Cristian Ramírez (Ecuadorian footballer)

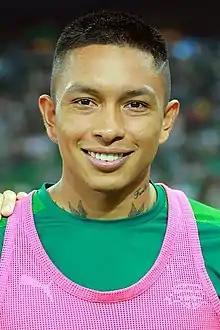
Ramírez with Krasnodar in 2019

Cristian Leonel Ramírez Zambrano (born 12 August 1994) is an Ecuadorian professional footballer who plays as a left-back for Lokomotiv Moscow of the Russian Premier League. Fast, intelligent, ambidextrous and a great dribbler are the qualities of Ramirez which has led to the foreign press comparing him to Roberto Carlos.